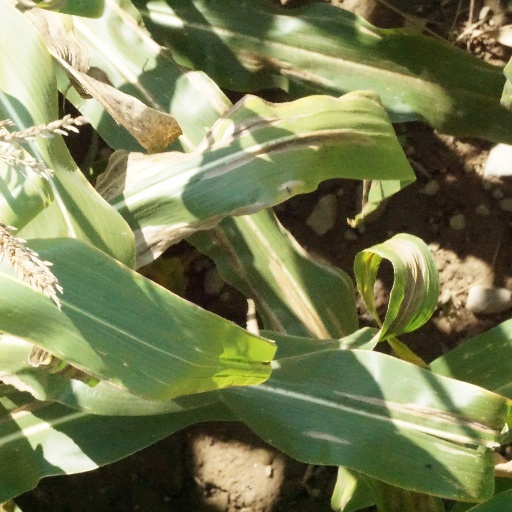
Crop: maize; corn